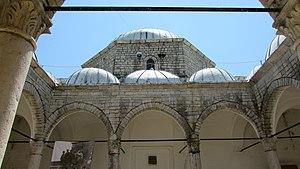
La mosquée de plomb est une mosquée du XVIIIe siècle construite à Shkodër, en Albanie sous l'empire ottoman. Elle est également connue sous le nom de mosquée Buşatlı Mehmet Pacha, du nom du gouverneur ayant commandé sa réalisation. Ses coupoles couvertes de plomb sont à l'origine de son vocable actuel.